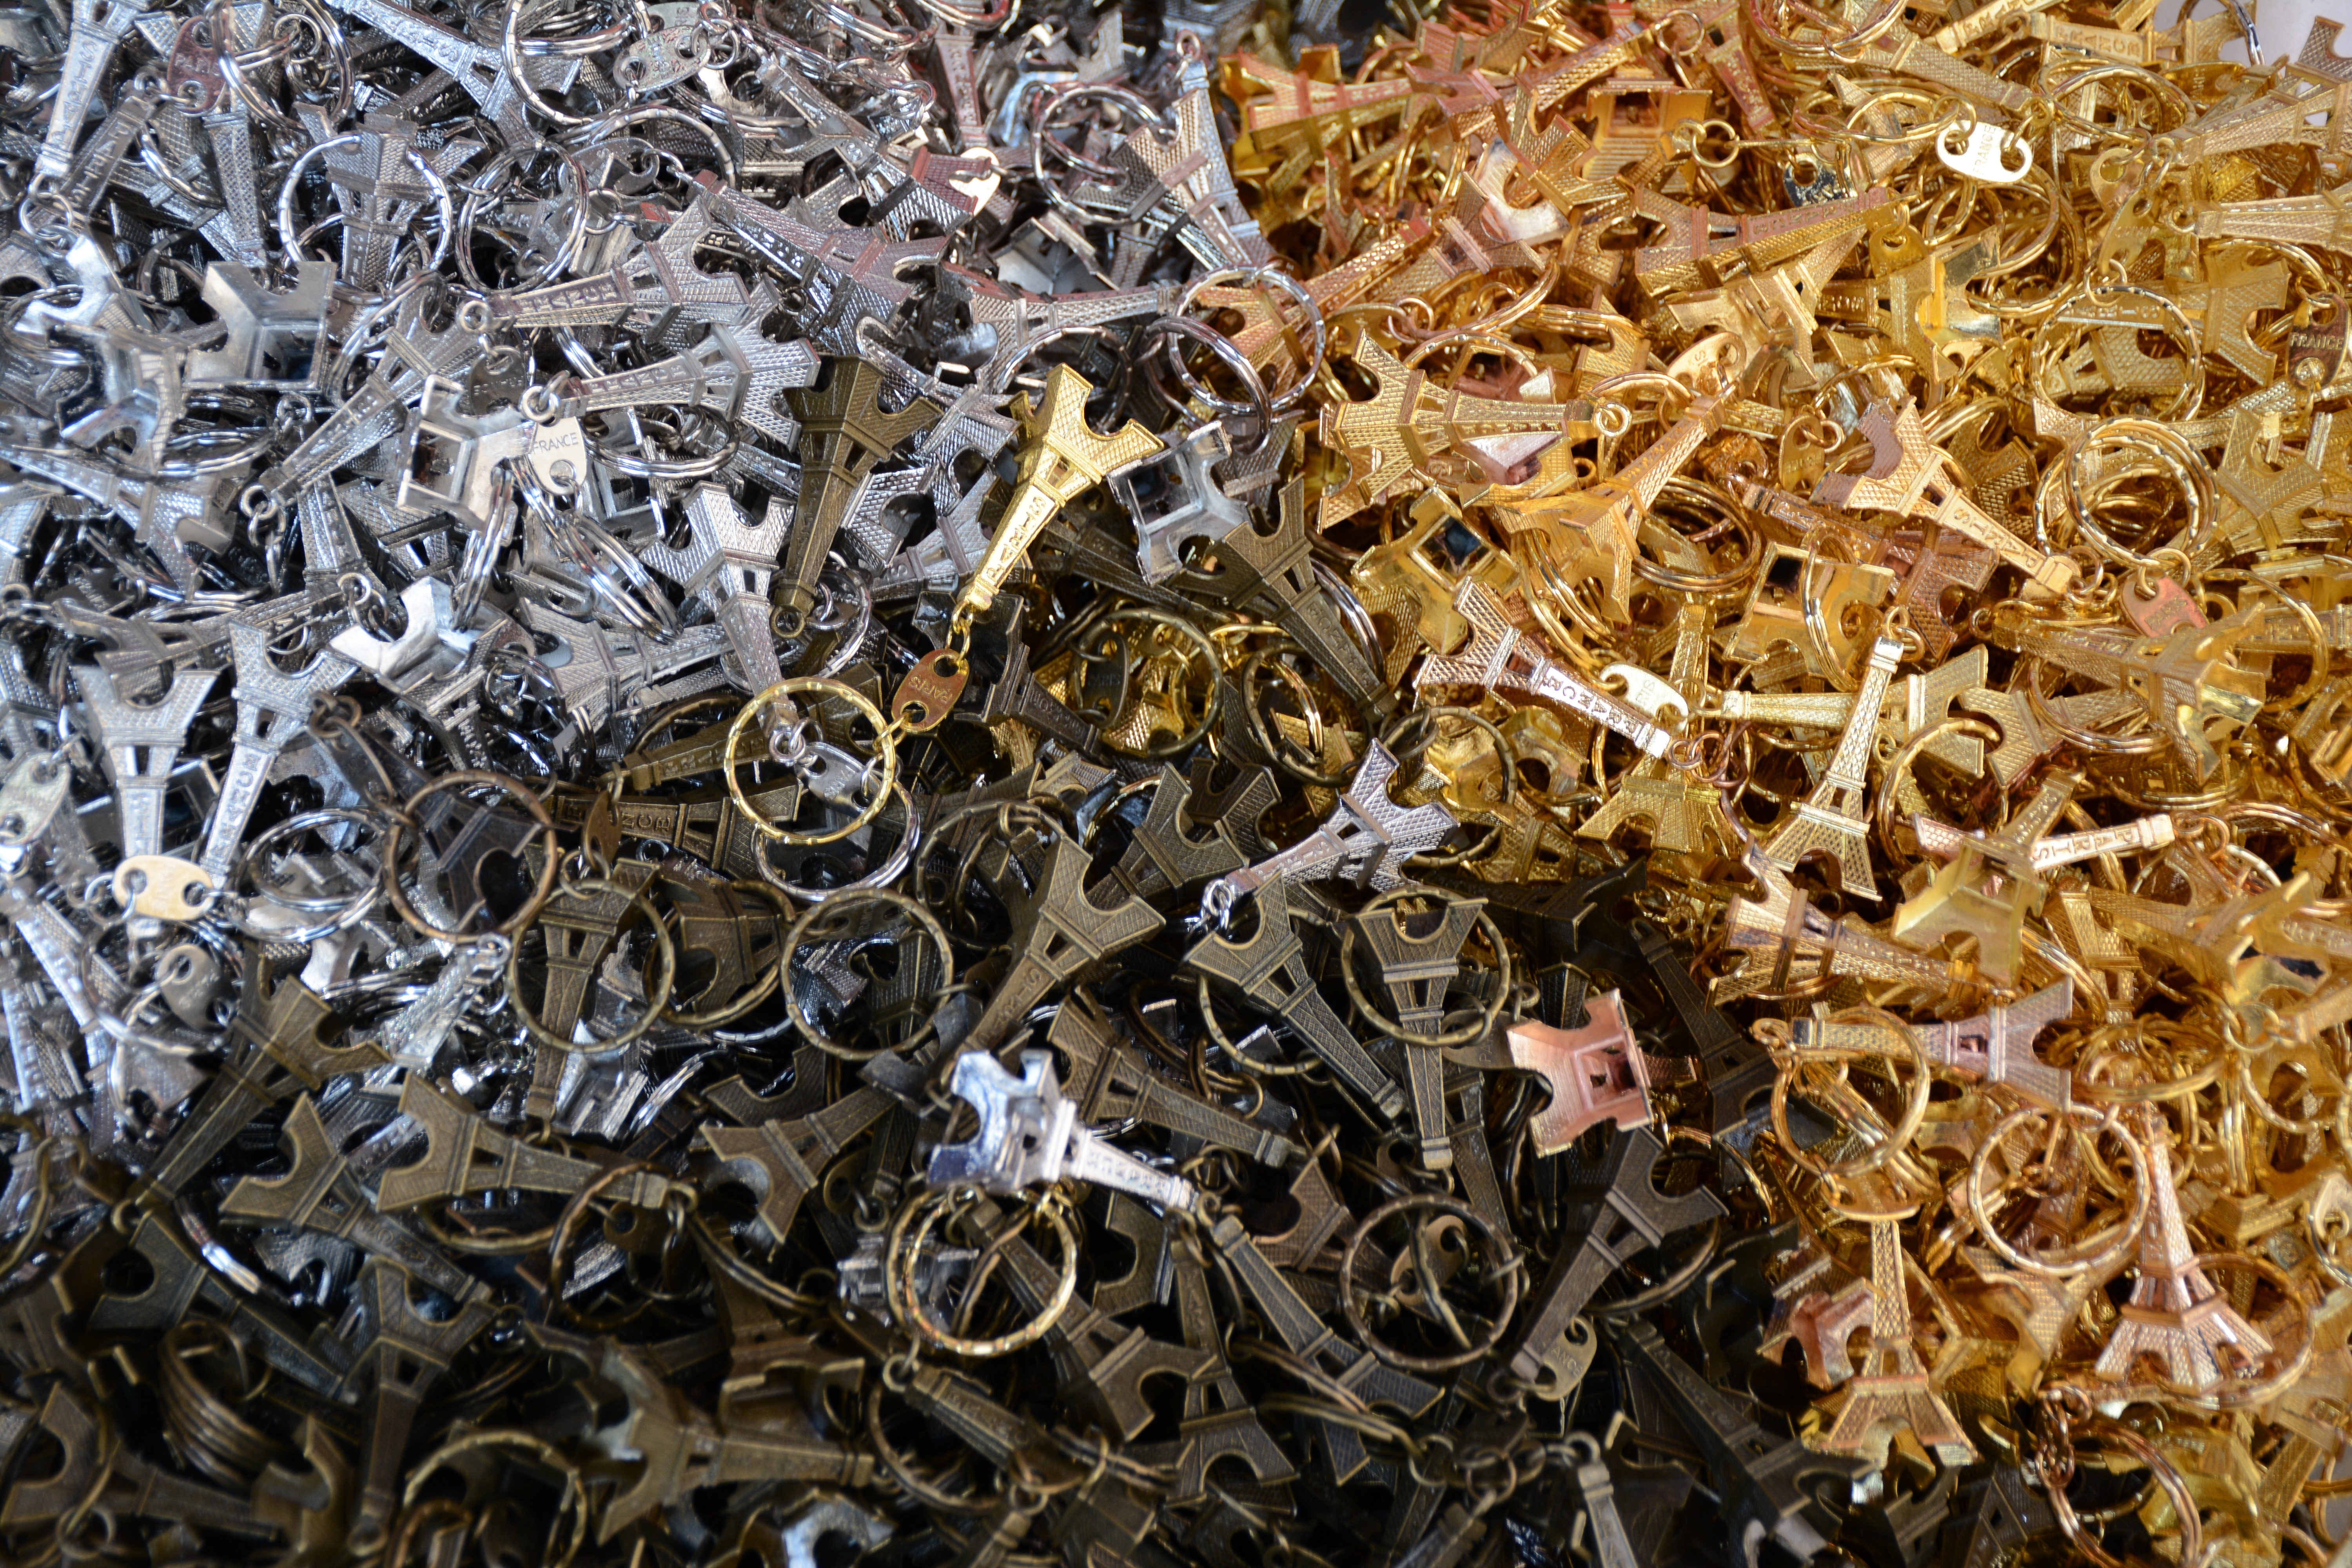
branch, leaf, paris, soil, keychain, scrap, mixture